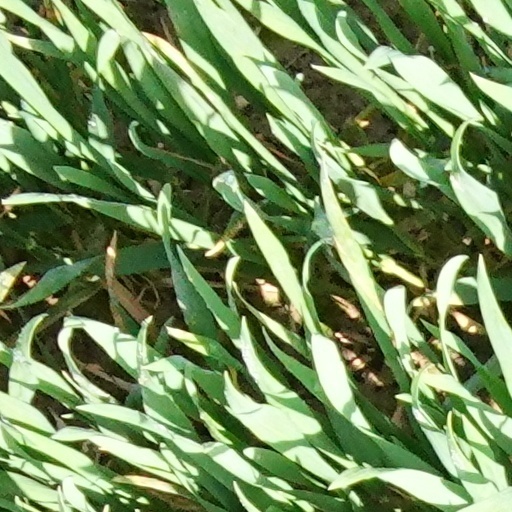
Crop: wheat